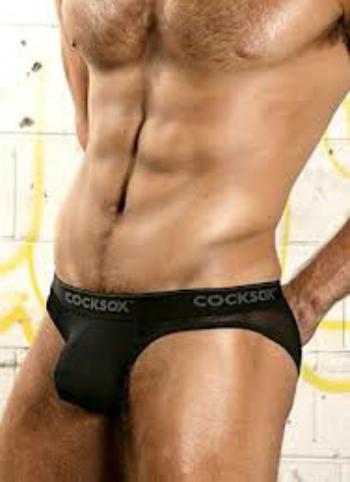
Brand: Cocksox
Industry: Clothes